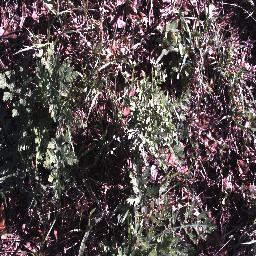
Label: parthenium